Microwave radiometer

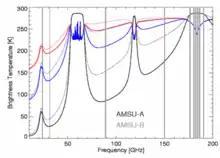
Microwave spectrum: The black lines show the simulated spectrum for a ground-based receiver; the colored lines are the spectrum obtained from a satellite instrument over the ocean measuring at horizontal (blue) and vertical (red) linear polarization. Solid lines indicate simulations for clear-sky (cloud-free) conditions, dotted lines show a clear-sky case with a single layer liquid cloud. The vertical lines indicate typical frequencies used by satellite sensors like the AMSU radiometer.

Solids, liquids (e.g. the Earth's surface, ocean, sea ice, snow, vegetation) but also gases emit and absorb microwave radiation. Traditionally, the amount of radiation a microwave radiometer receives is expressed as the equivalent blackbody temperature also called brightness temperature. In the microwave range several atmospheric gases exhibit rotational lines. They provide specific absorption features shown at a figure on the right which allow to derive information about their abundance and vertical structure. Examples for such absorption features are the oxygen absorption complex (caused by magnetic dipole transitions) around 60 GHz which is used to derive temperature profiles or the water vapor absorption line around 22.235 GHz (dipole rotational transition) which is used to observe the vertical profile of humidity. Other significant absorption lines are found at 118.75 GHz (oxygen absorption) and at 183.31 GHz (water vapor absorption, used for water vapor profiling under dry conditions or from satellites). Weak absorption features due to ozone are also used for stratospheric ozone density and temperature profiling.